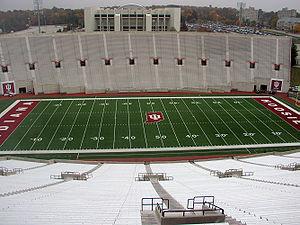
Le Memorial Stadium est un stade de football américain situé sur le campus de l'Université d'Indiana à Bloomington en Indiana. Depuis 1958, ses locataires sont les Indiana Hoosiers. Sa capacité est de 52 929 places.
Les Hoosiers de l'Indiana sont un club omnisports universitaire de l'Université d'Indiana. Les équipes des Hoosiers participent aux compétitions universitaires organisées par la National Collegiate Athletic Association. Indiana fait partie de la Big Ten Conference depuis le 1ᵉʳ décembre 1899. L'ensemble du club qui gère 24 sports avait un budget de 42 millions de dollars pour la saison 2004-2005. À l'été 2006, les Hoosiers ont remporté 157 titres de conférence Big 10.